Lewis Browne

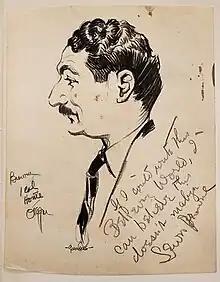
Signed drawing of Lewis Browne by Manuel Rosenberg for the Cincinnati Post 1926

As well as his many books, Browne wrote for "The Nation", "The New Republic", and other magazines.